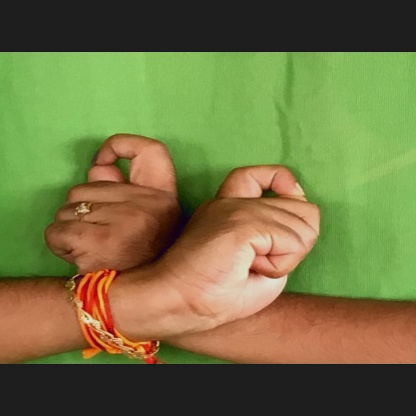
Mudra: Berunda